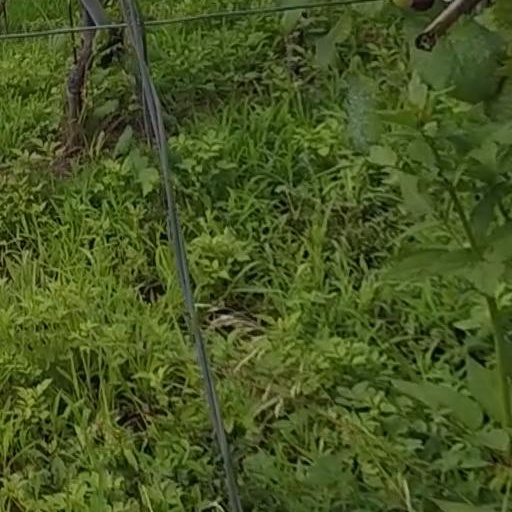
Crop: grape